Describe the emotion expressed in this image:  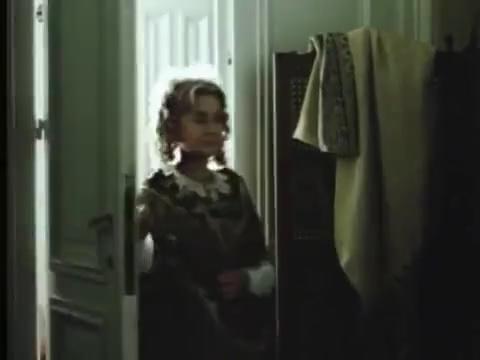
This person displays Suffering, valence and arousal with low intensity.